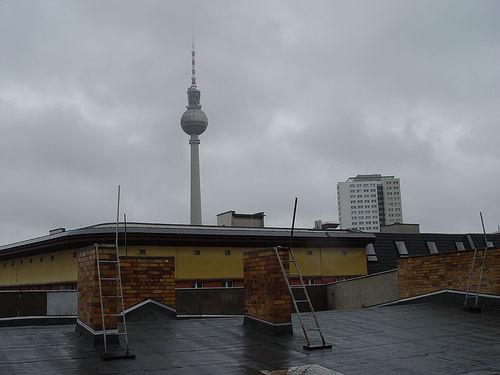
Weather: cloudy or overcast